Staithes

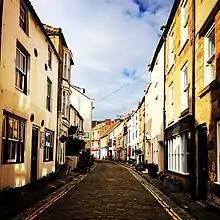
Staithes

Staithes has numerous narrow streets and passageways; one of these, Dog Loup, with a width of just , is claimed to be the narrowest alley in the world.